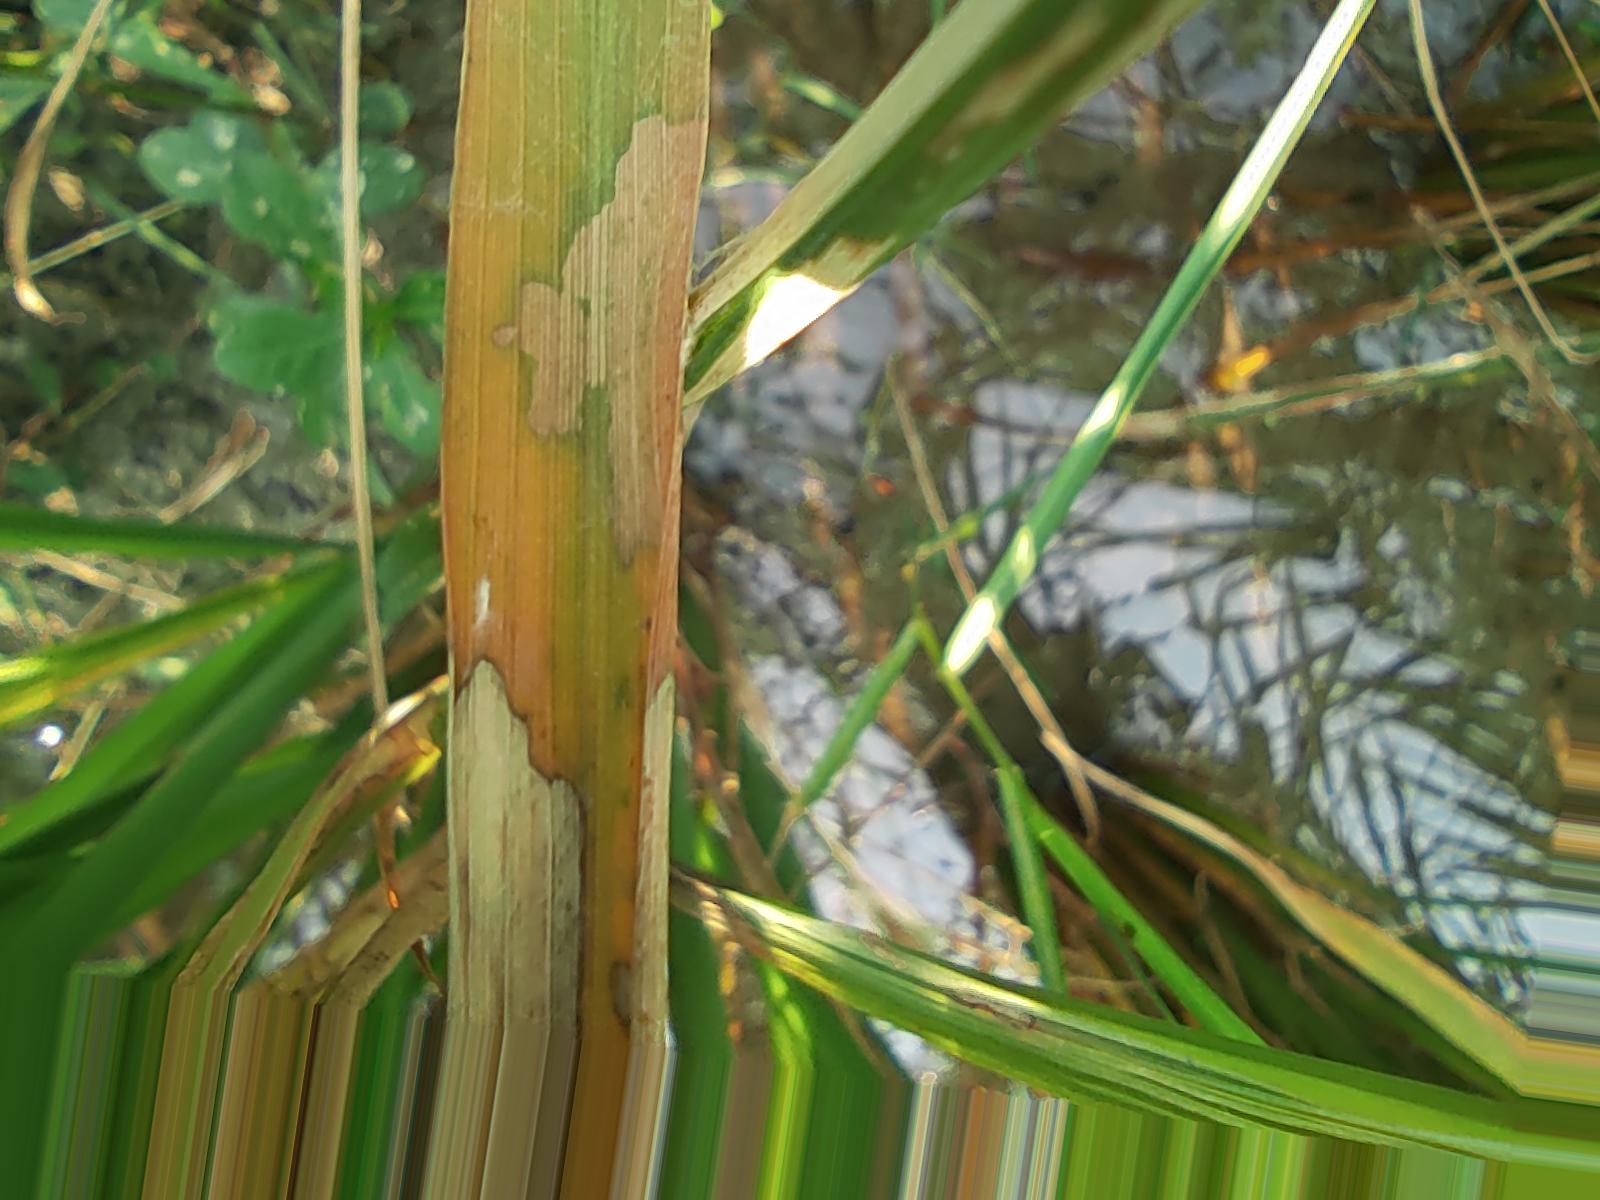
Nhãn: Bệnh Đốm Vằn ( Khô vằn ) ( Sheath Blight )